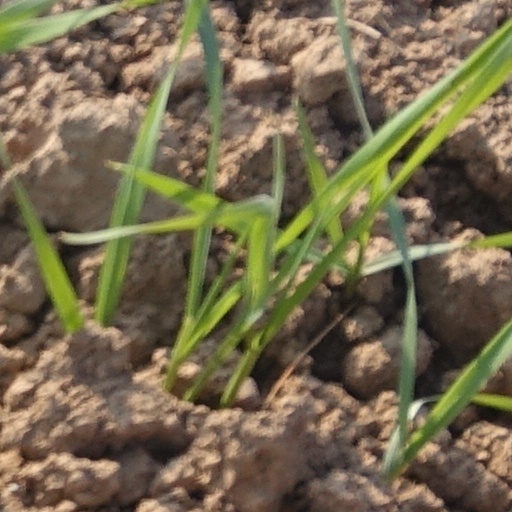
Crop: wheat